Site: brandenburg
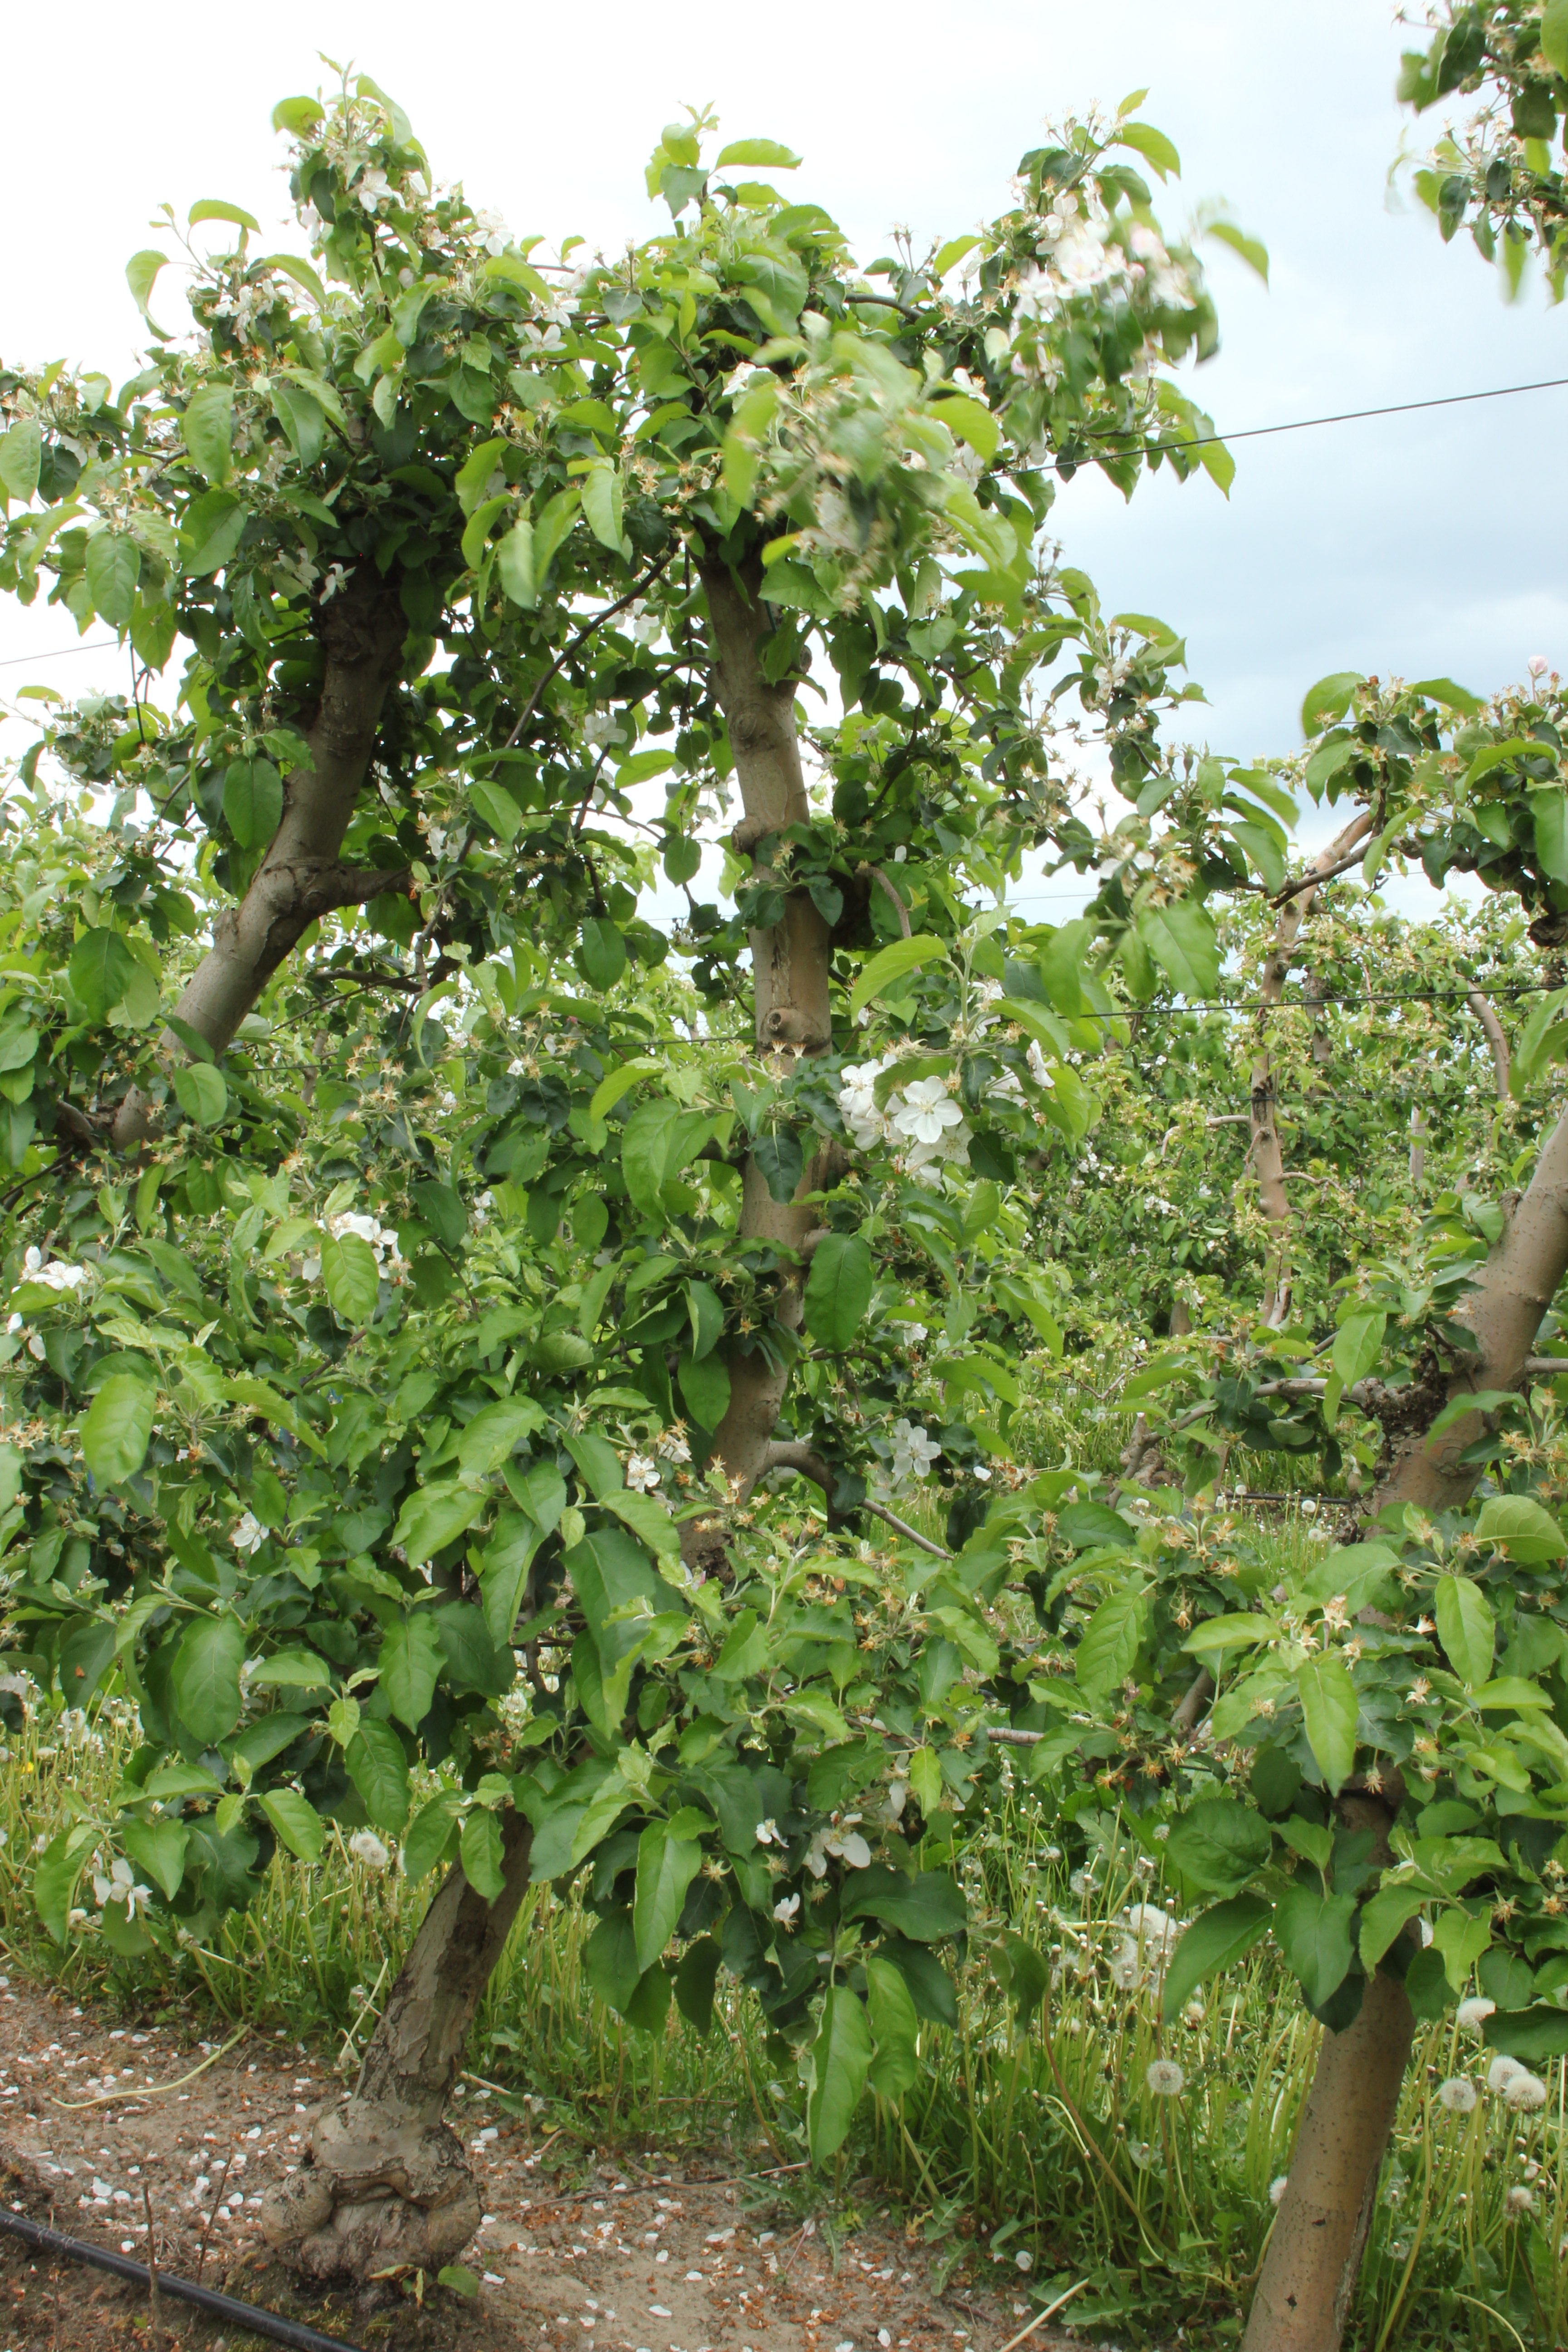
Growth stage (BBCH 67): Flowering